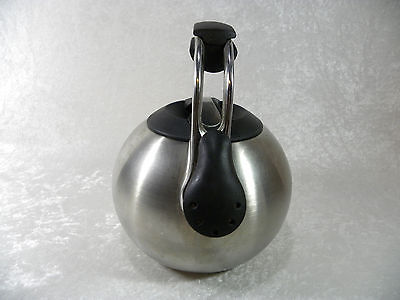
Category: kettle